Ljungström air preheater

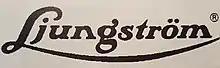
Ljungström logo

The patent was achieved in 1930. The factory and workshop were in Lidingö throughout the 1920s, with about 70 employees. In the 1930s, the facilities were used as a film studio, and they were demolished in the 1970s to give space for new development.